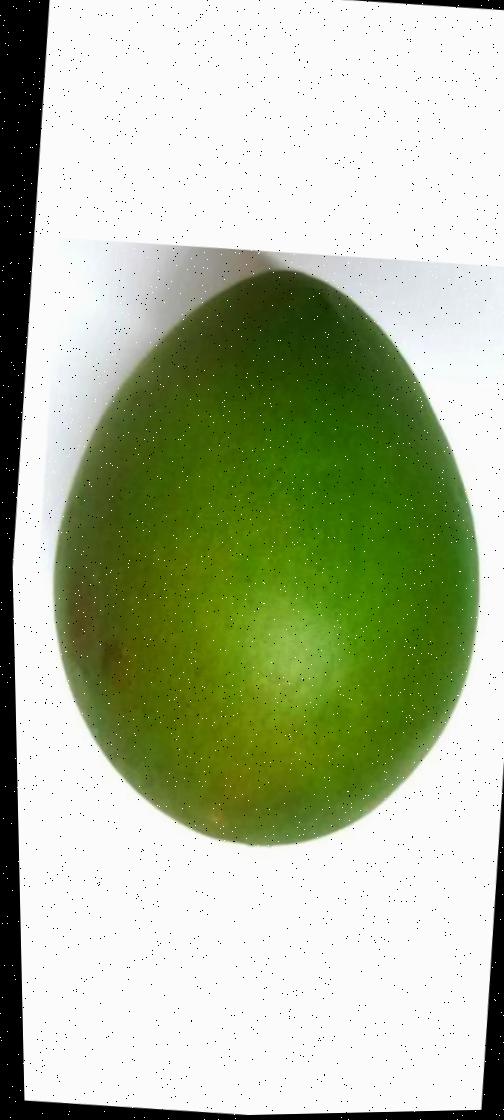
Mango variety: Harivanga